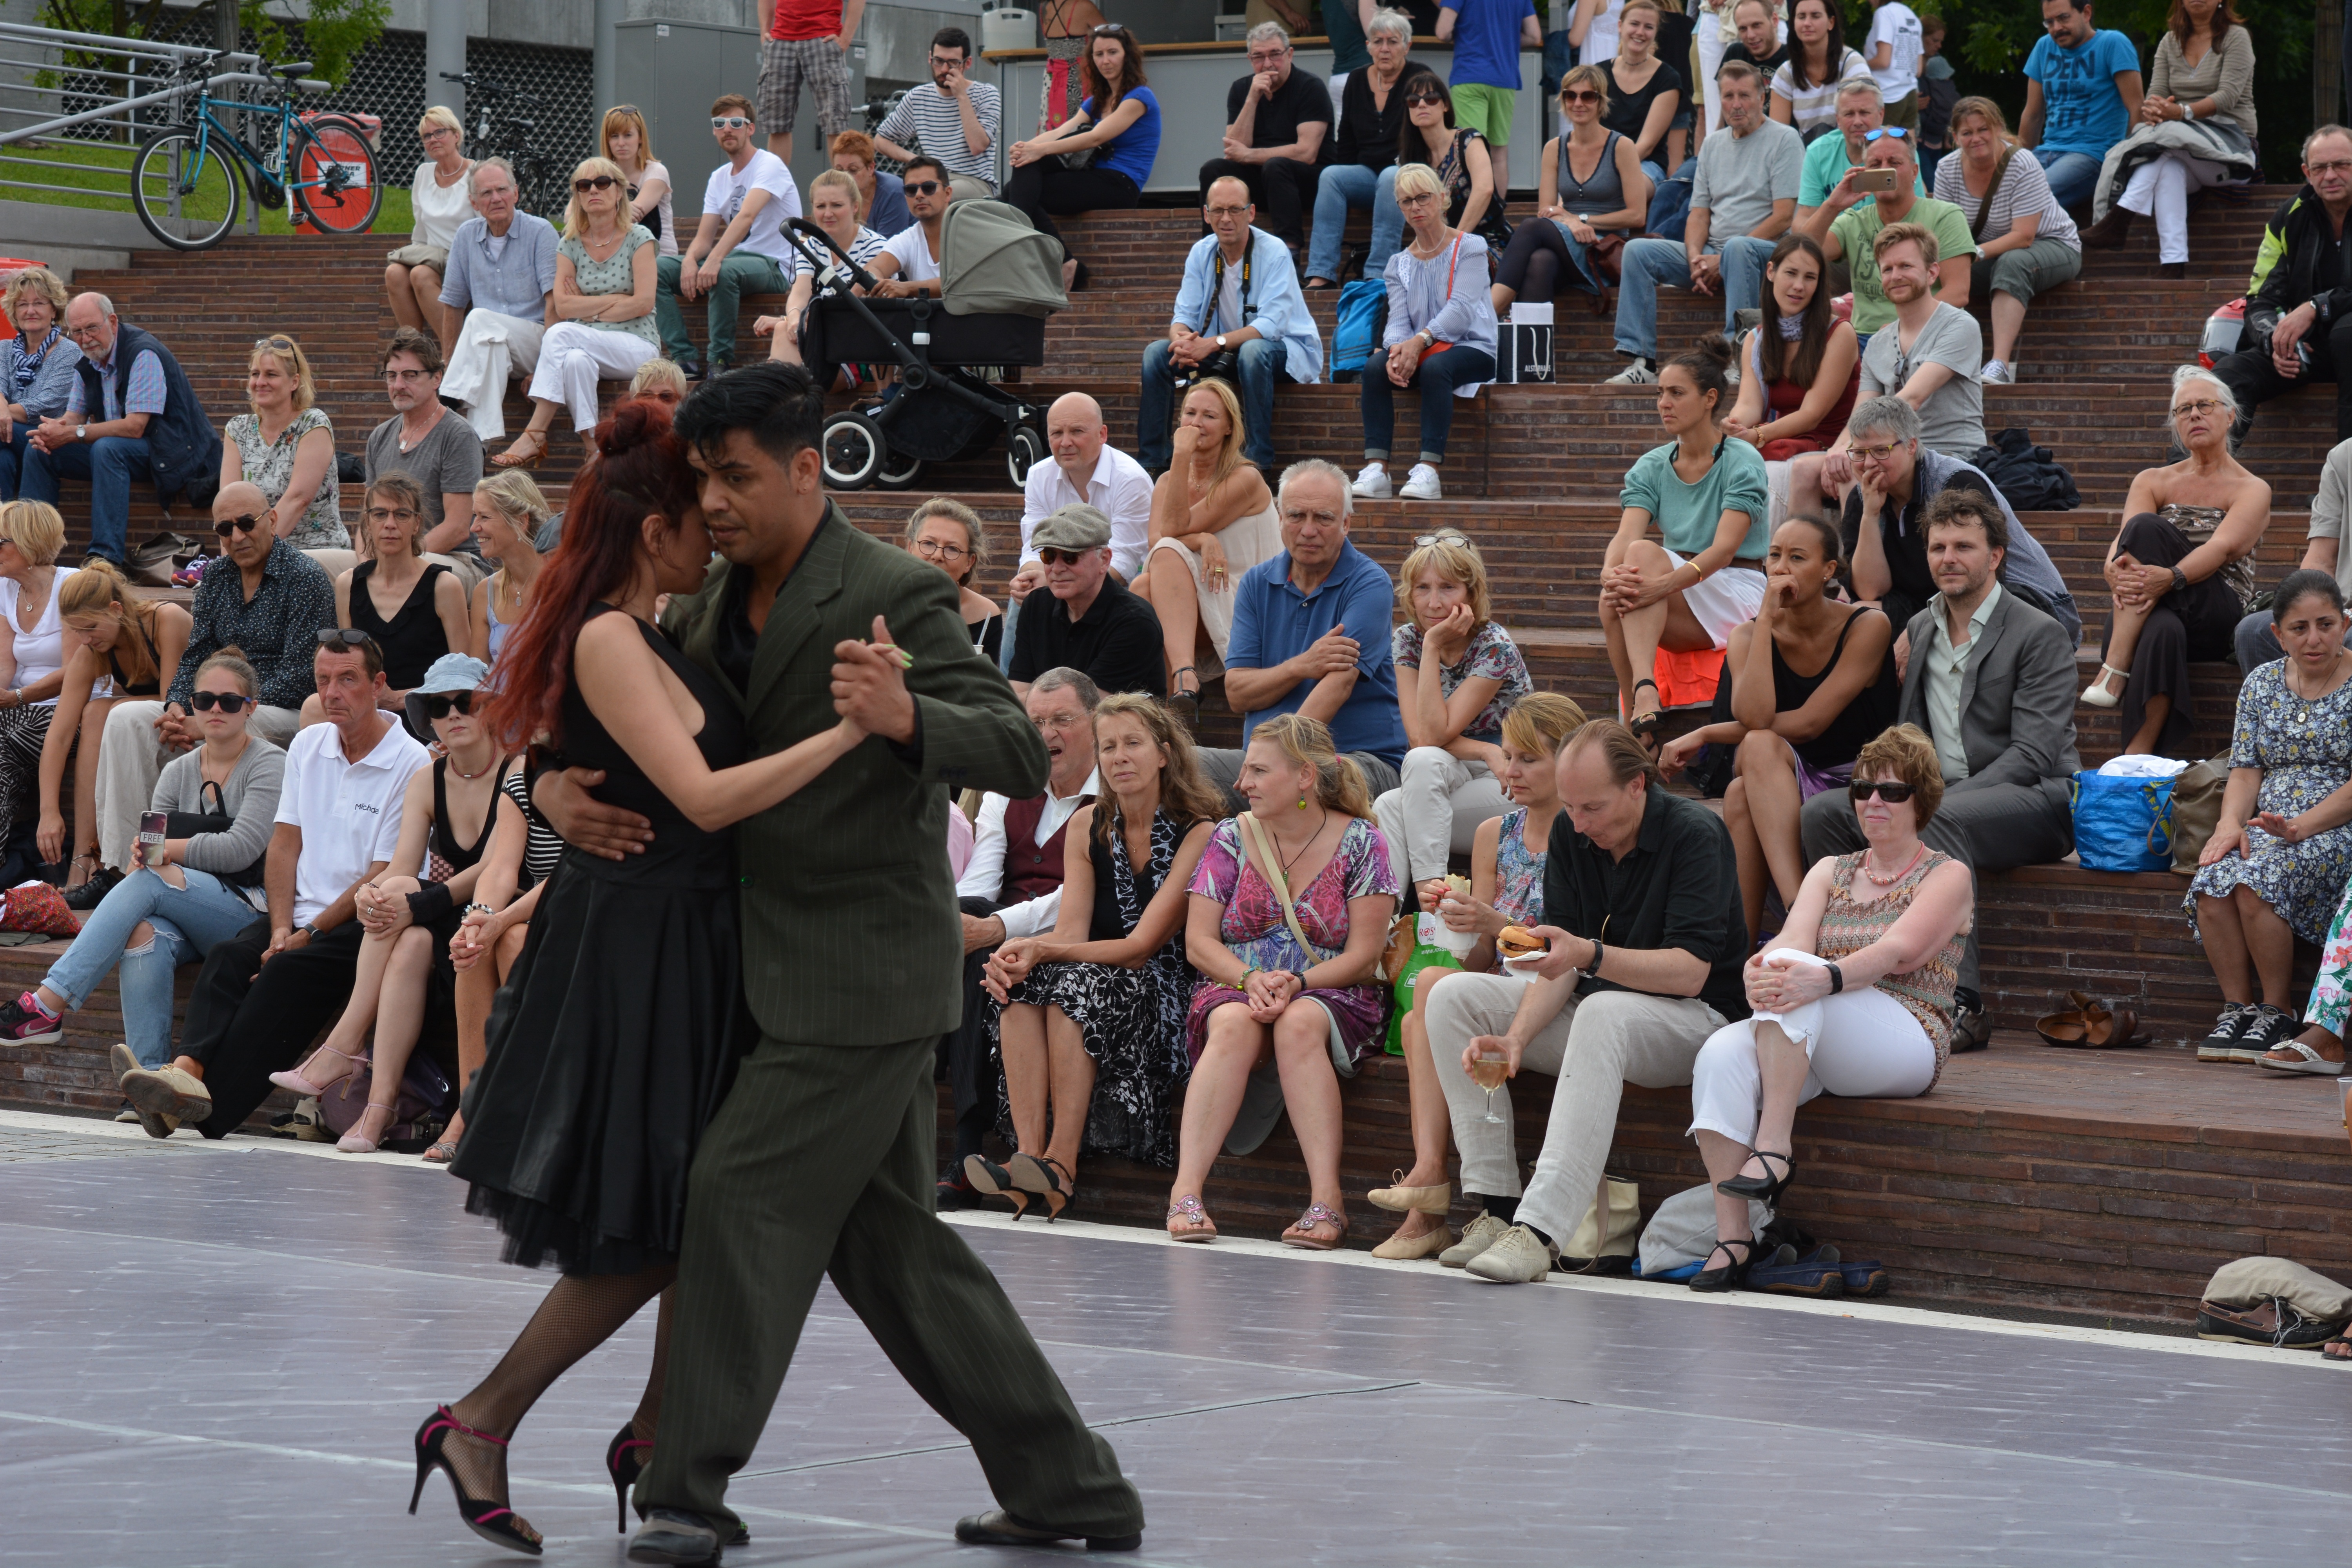
audience, dance, festival, sports, out, event, entertainment, hamburg, performing arts, team sport, natural light, tango argentino, couple dance